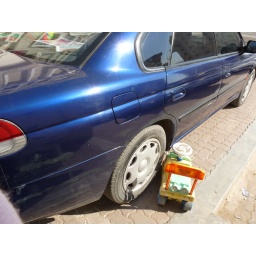
A small accident. Child's toy car against the wheel of a blue car.